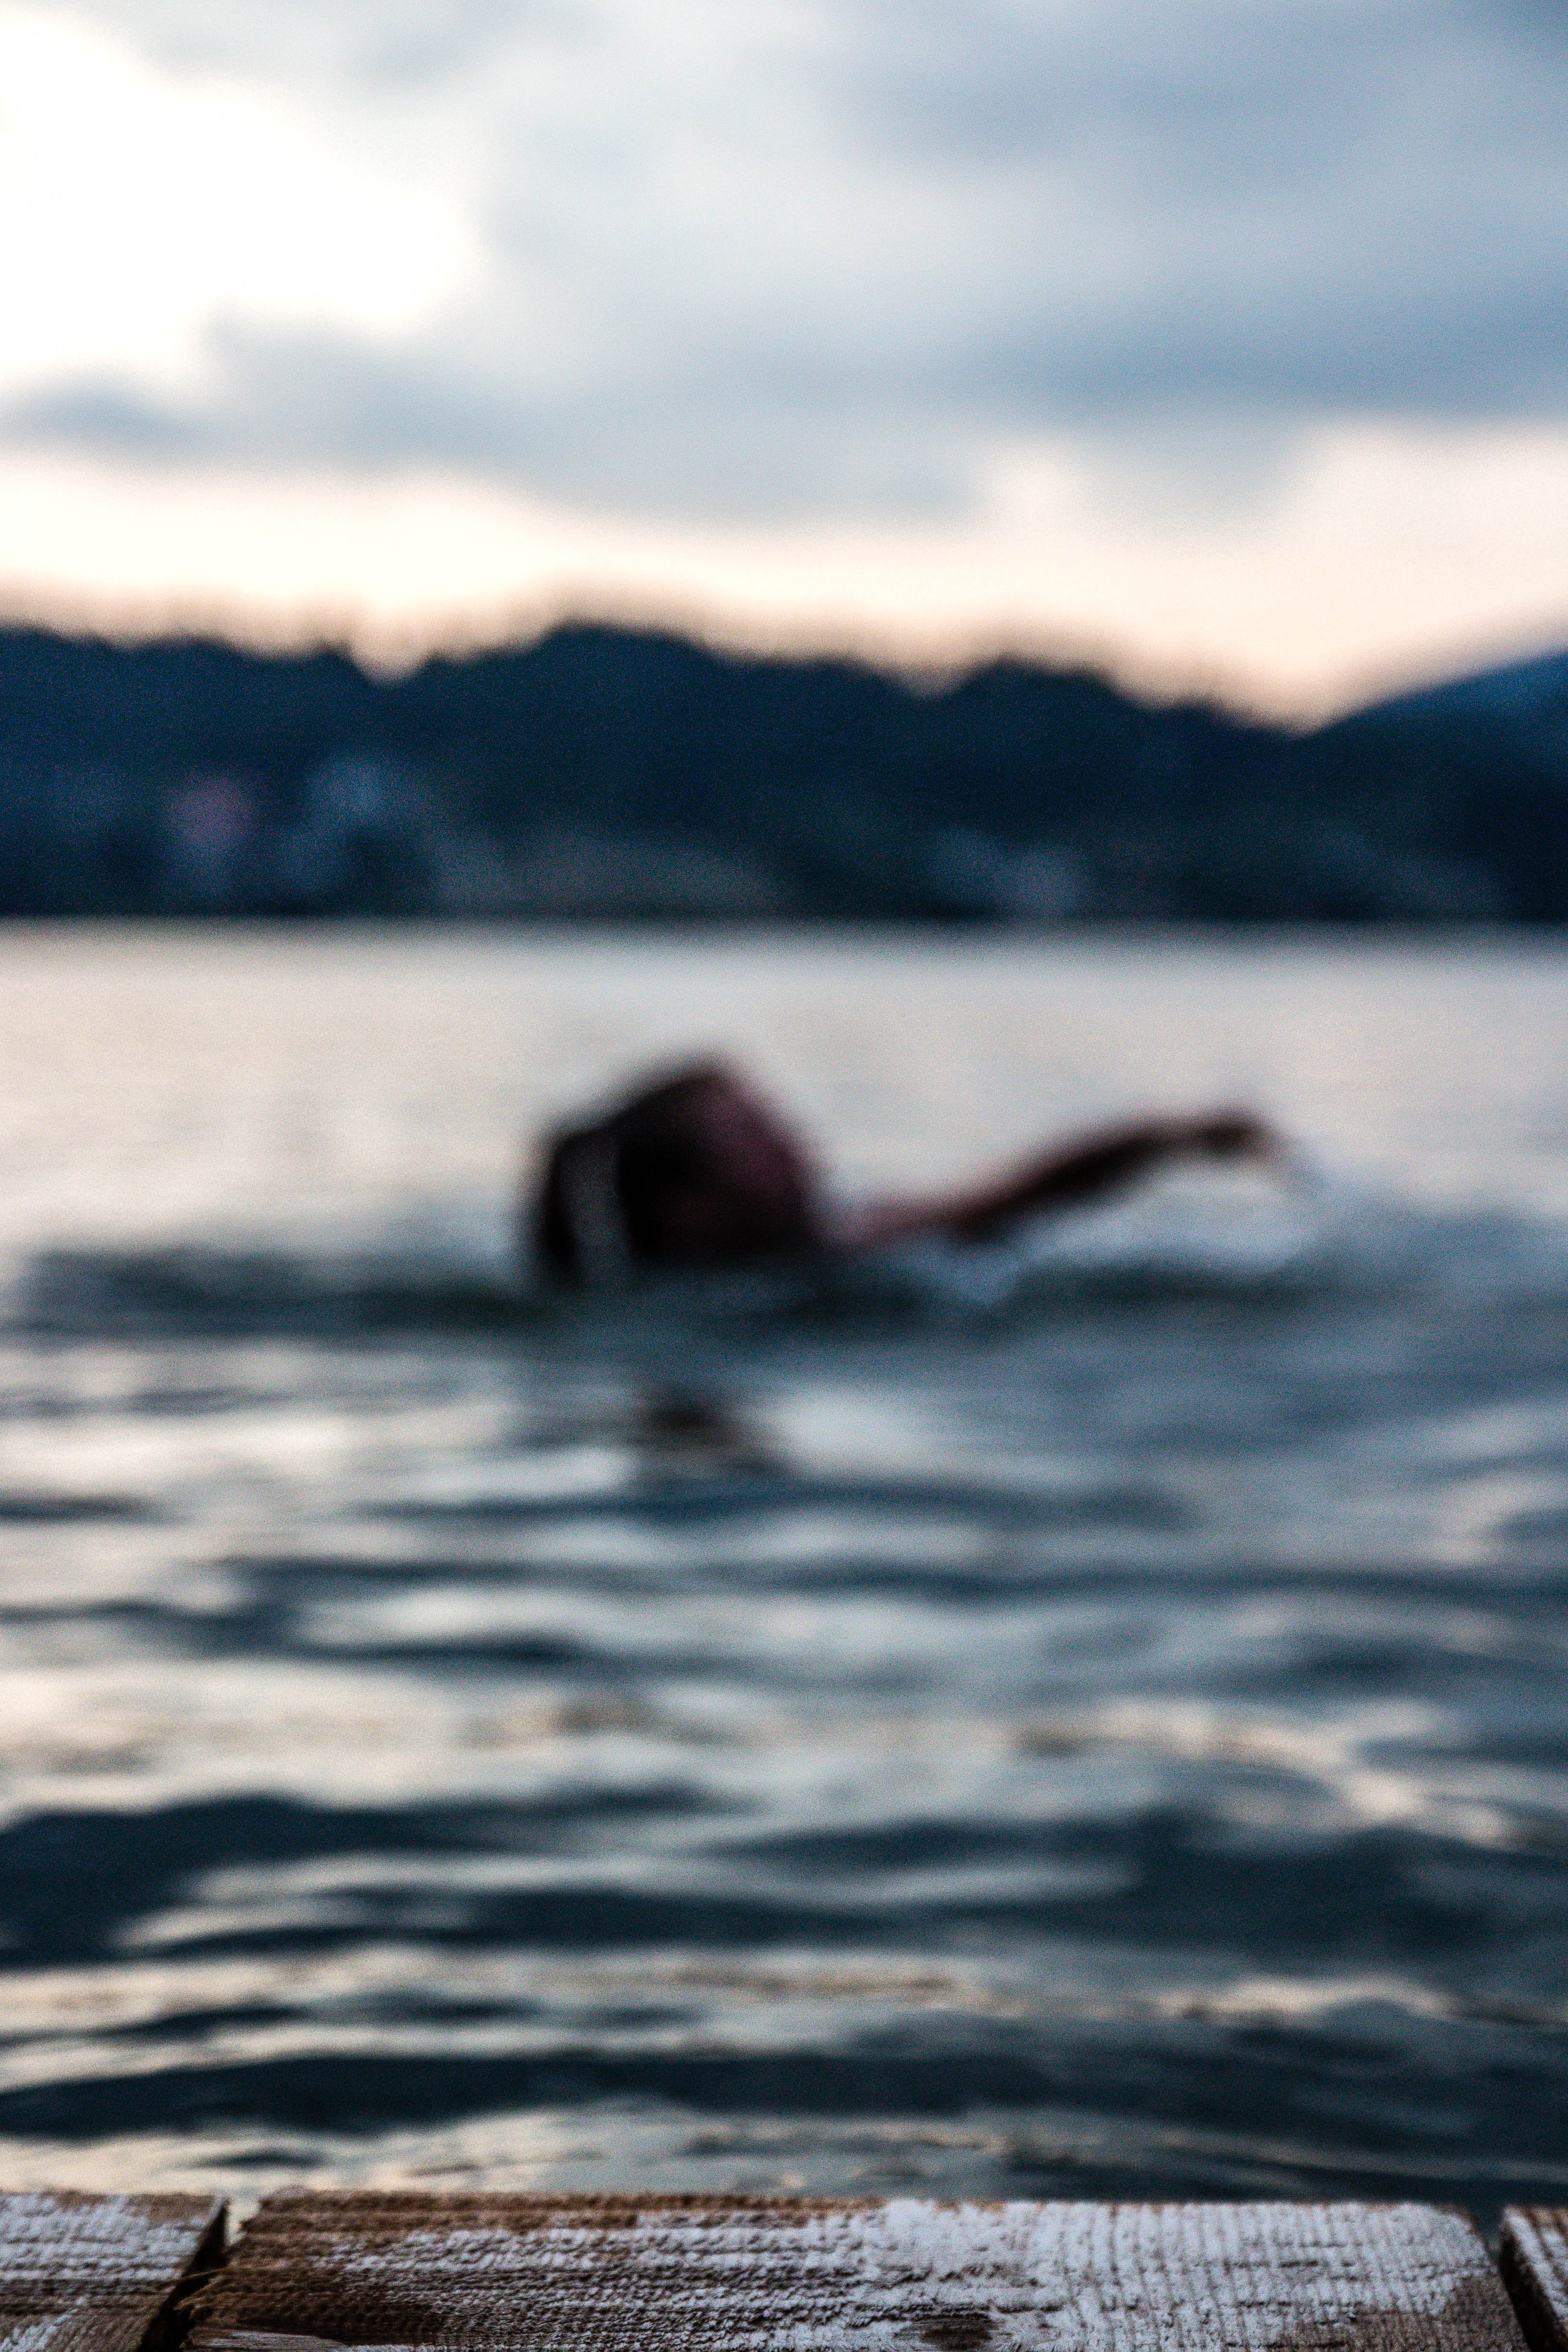
water, sky, lake, sea, loch, calm, ocean, summer, horizon, vacation, wave, landscape, rock, wood, cloud, lake district, river, vehicle, mountain, sound